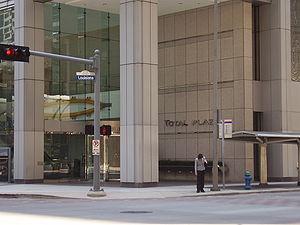
Total Plaza (auparavant la Louisiana Place), le siège du Total Petrochemicals USA et l'ancien siège de la Metropolitan Transit Authority of Harris County, Texas
Total SE est une entreprise pétrolière et gazière française privée. Elle fait partie des six « supermajors » : elle est la cinquième des six plus grosses entreprises du secteur à l'échelle mondiale, derrière ExxonMobil, Shell, BP, et Chevron, et avant ConocoPhillips. C'est la 1ʳᵉ entreprise française en termes de chiffre d'affaires en 2015, la 5ᵉ entreprise d'Europe et la 24ᵉ entreprise mondiale, ainsi que la 4ᵉ capitalisation boursière de la zone euro en 2015. Ses activités couvrent l'ensemble de la chaîne de production, de l'extraction du pétrole brut et du gaz naturel à la création d'énergie, cela incluant notamment les activités de raffinage et de distribution commerciale.